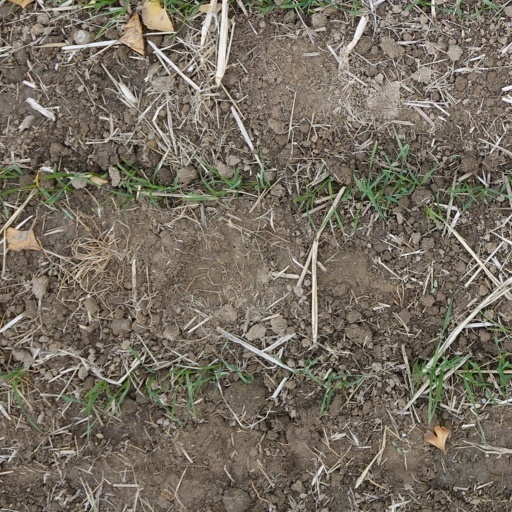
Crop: wheat